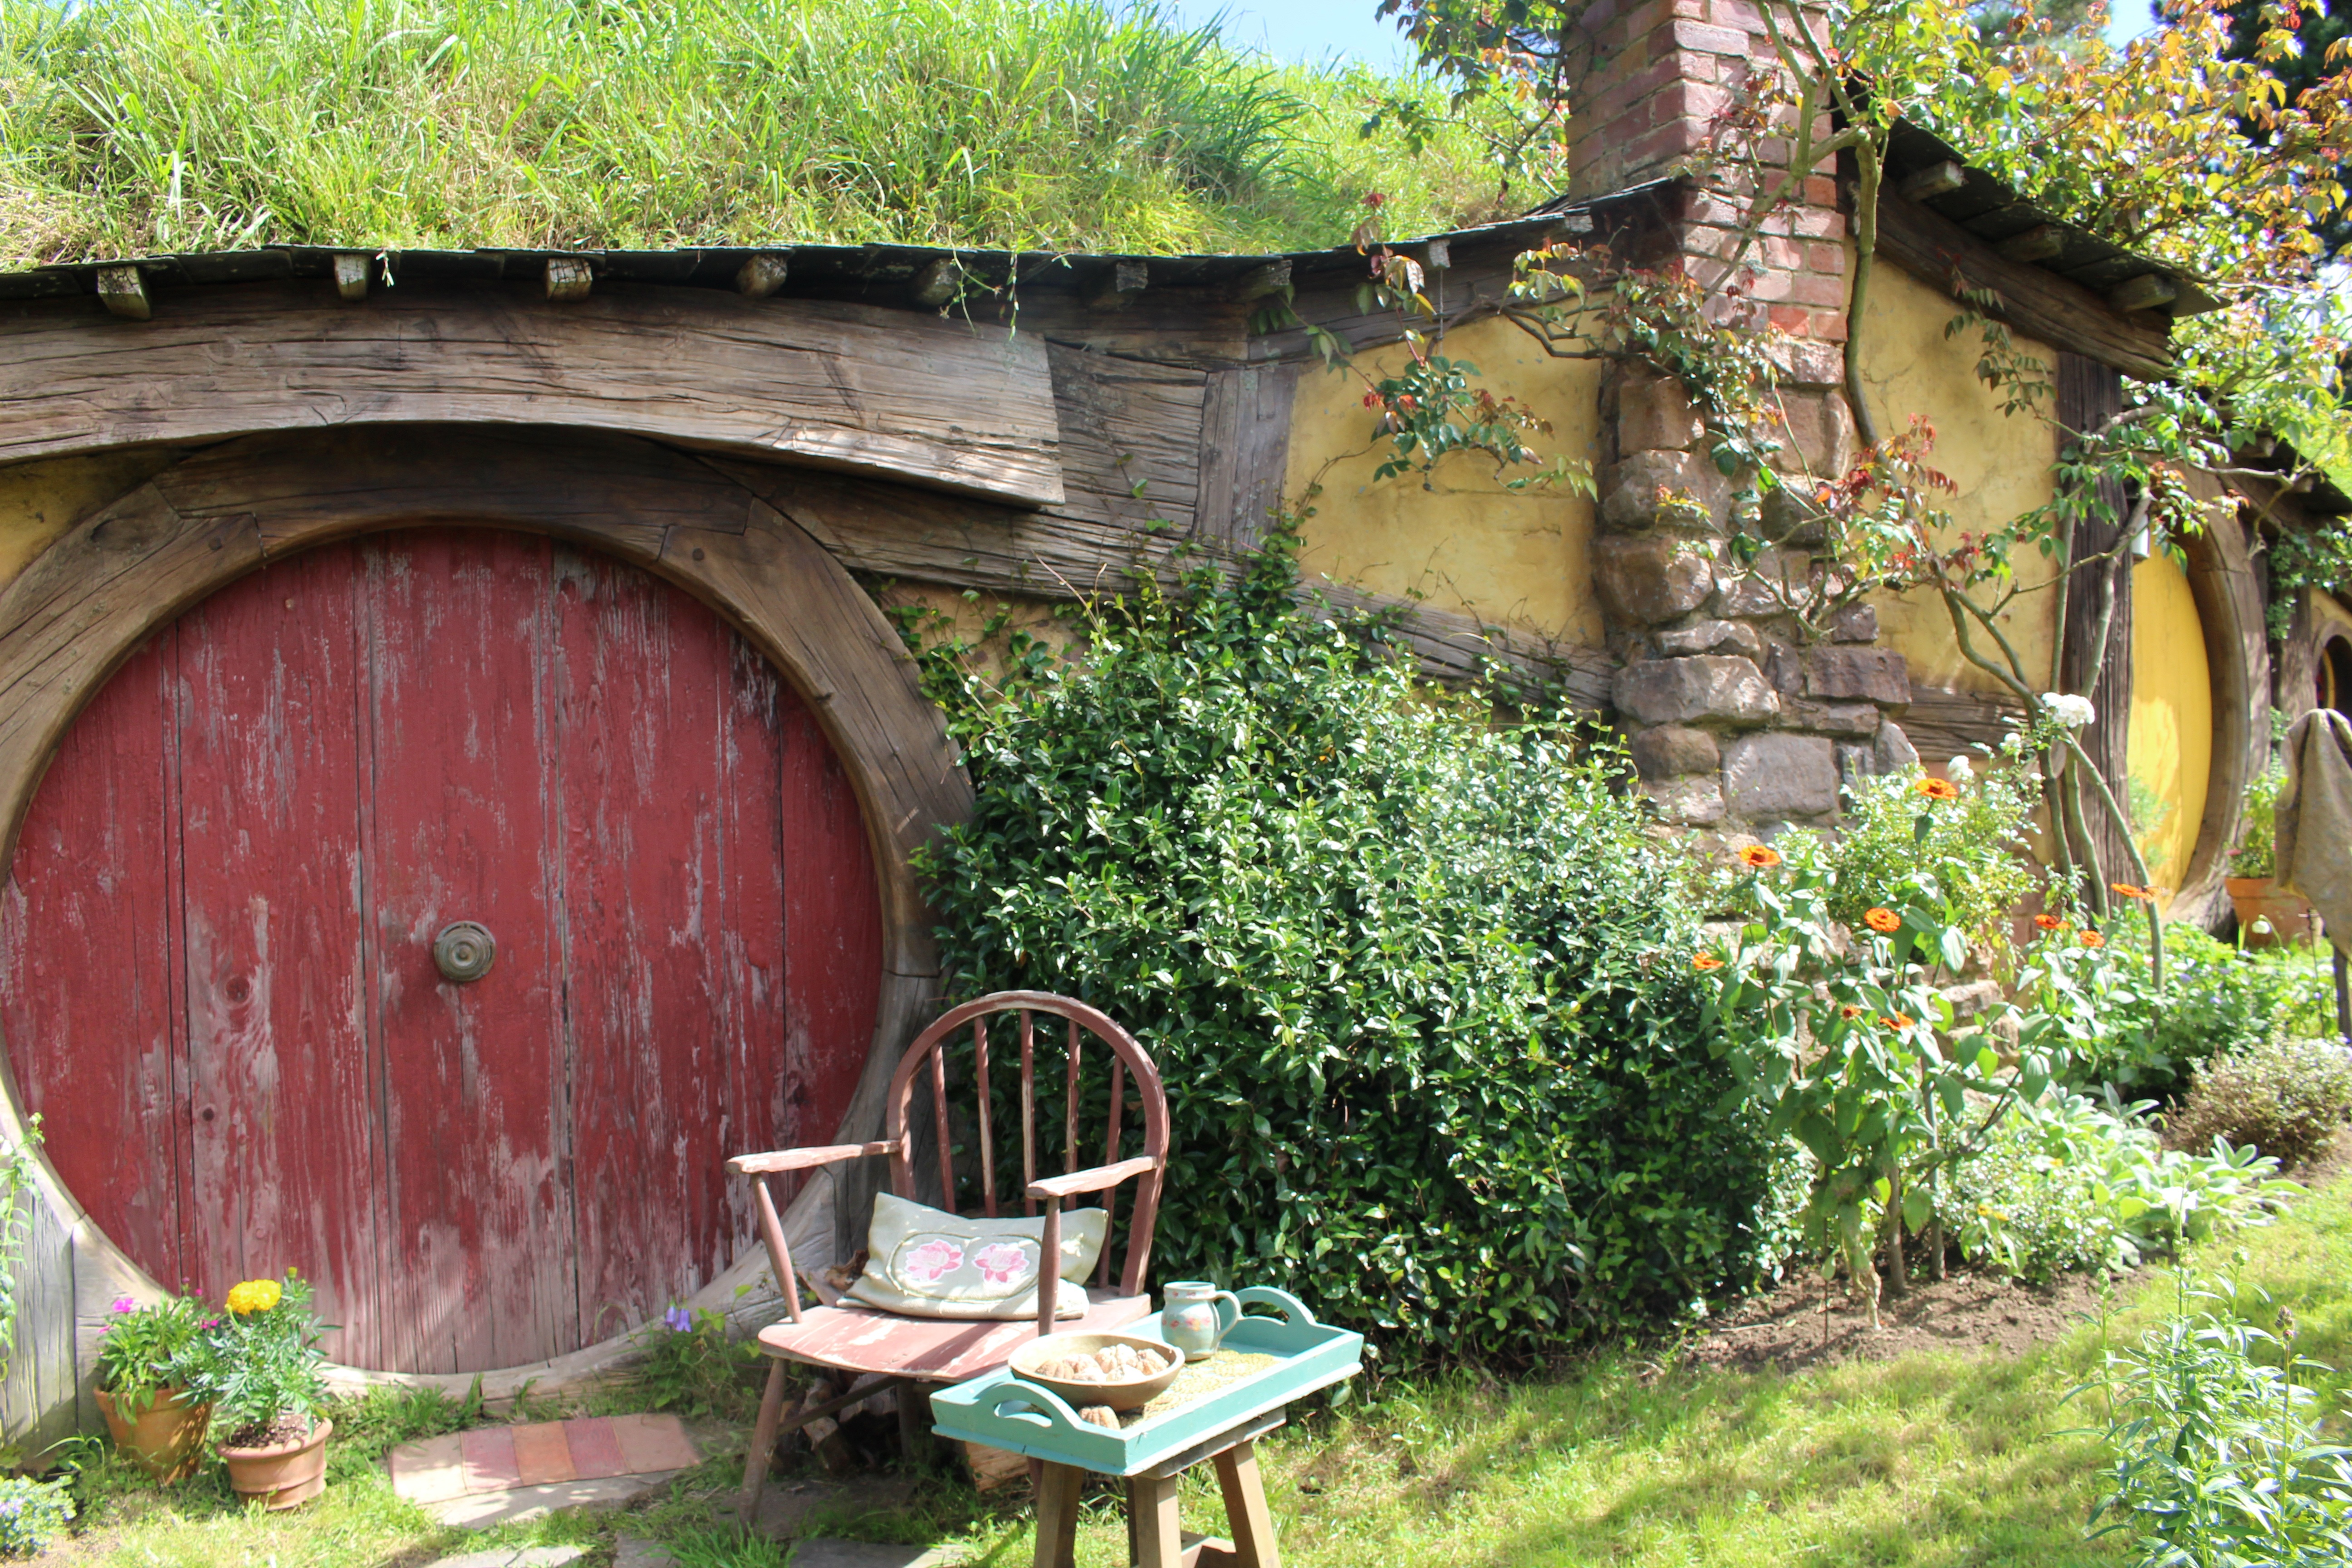
house, chair, building, shed, tourist, hut, village, green, cottage, backyard, garden, tourism, door, fan, sunny, tour, location, new zealand, out, magic, yard, movie set, input, hobbiton, rural area, rotorua, north island, the hobbit, matamata, hobbit cave, lord who rings, lord of the rings, man made object, outdoor structure